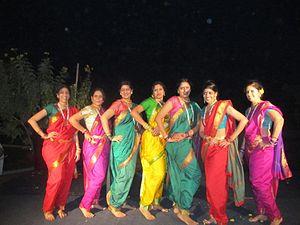
Le Maharashtra est un État de l'ouest de l'Inde créé en 1960, sur des bases linguistiques.